Jeff "Swampy" Marsh

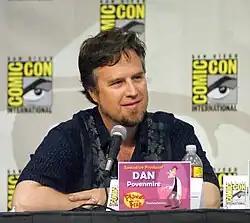
Marsh met Dan Povenmire while working on "The Simpsons" and continued to work alongside him on "Phineas and Ferb."

As an adult, Marsh became a vice president of sales and marketing for a computer company. One day, he "freaked out" and decided to quit. A friend of his helped him put together a portfolio and go into the animation business. He eventually found himself working on the animated television series "The Simpsons" as a background layout artist in 1990. Marsh worked on the series for over six seasons and three episodes he helped produce won Emmy Awards. To help him with his animation efforts on the show, Marsh utilized several books about art, architecture design, and artistic rendering which he kept in his household library. His desk in the series' office placed him opposite of fellow layout artist Dan Povenmire; the two bonded over shared tastes in humor and music and quickly formed a friendship.